Dawn Martin-Hill

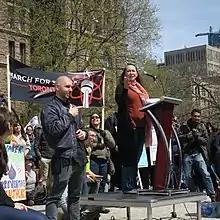
Martin-Hill speaking at the Toronto March for Science in April 2017

Professor Dawn Martin-Hill (Mohawk, Wolf Clan) holds the Paul R. MacPherson Chair in Indigenous Studies (appointed in 2013) at McMaster University, Hamilton, Ontario, Canada. Martin-Hill is an associate professor with appointments in the Department of Anthropology and the Indigenous Studies Program. She co-founded the Indigenous Studies Program while she was a student in the 1990s.